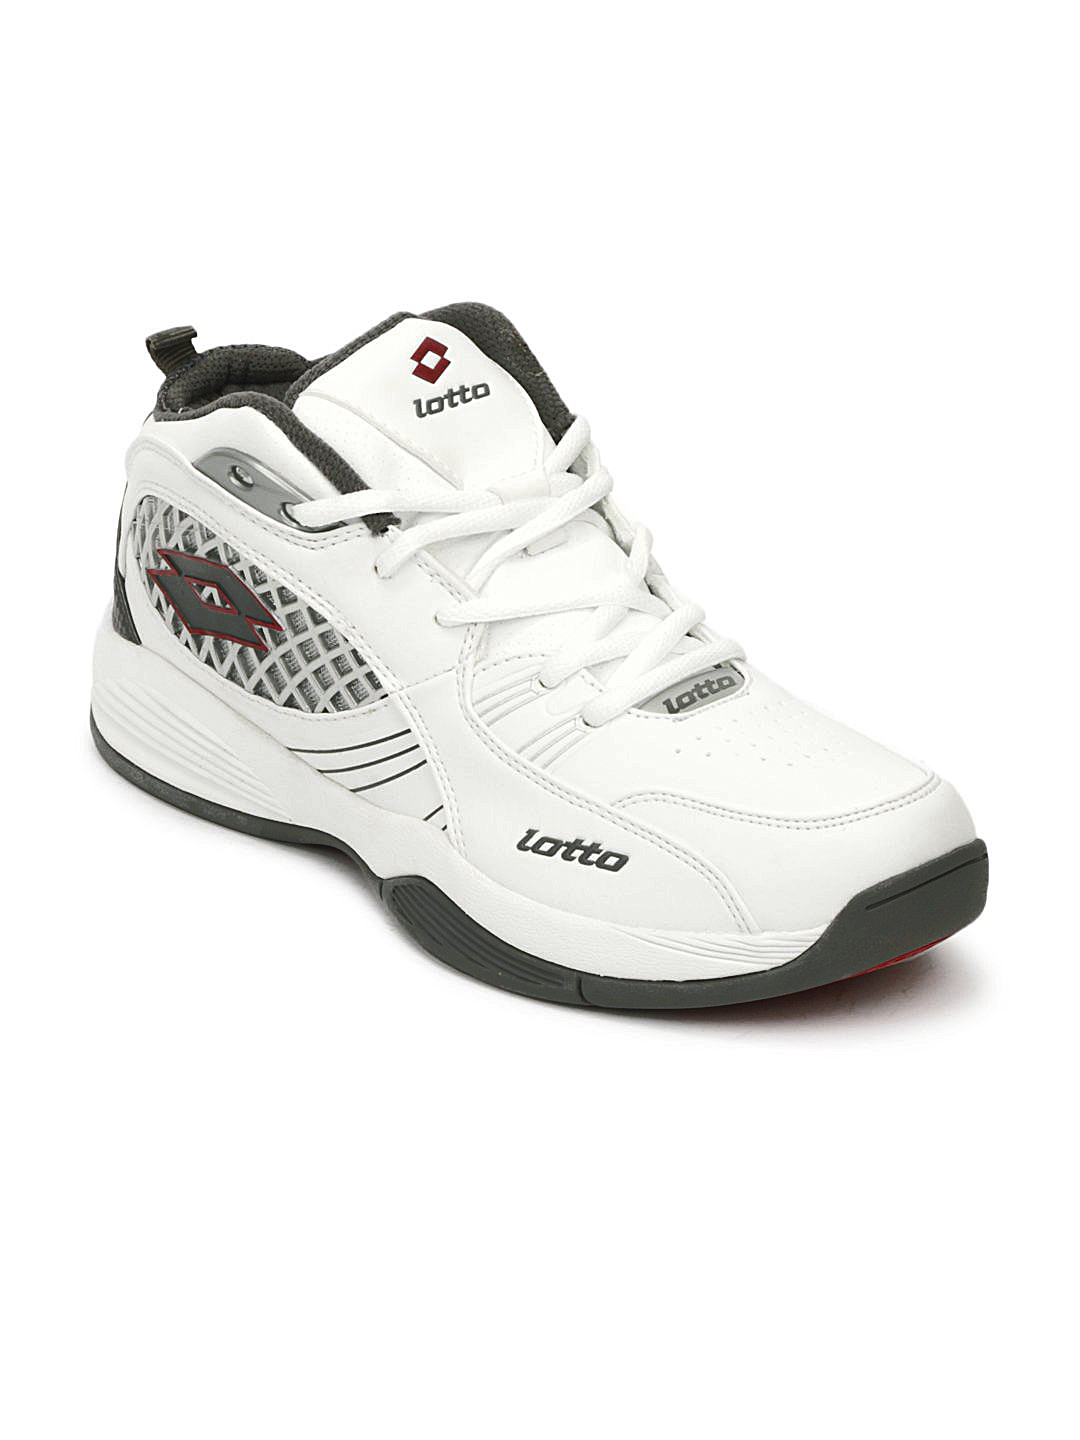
Lotto Men White Sports Shoes
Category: Footwear / Shoes / Sports Shoes
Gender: Men
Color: White
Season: Summer 2012
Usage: Sports